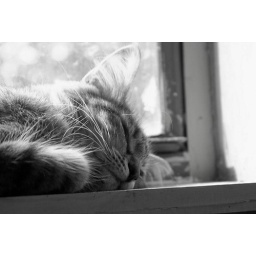
our kitty sleeping and basking in the warm suns glow